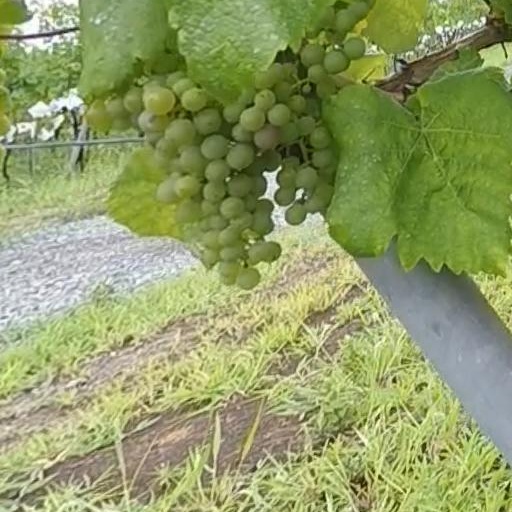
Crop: grape